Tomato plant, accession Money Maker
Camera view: horizontal (90 deg, fisheye); turntable rotation: 30 degrees
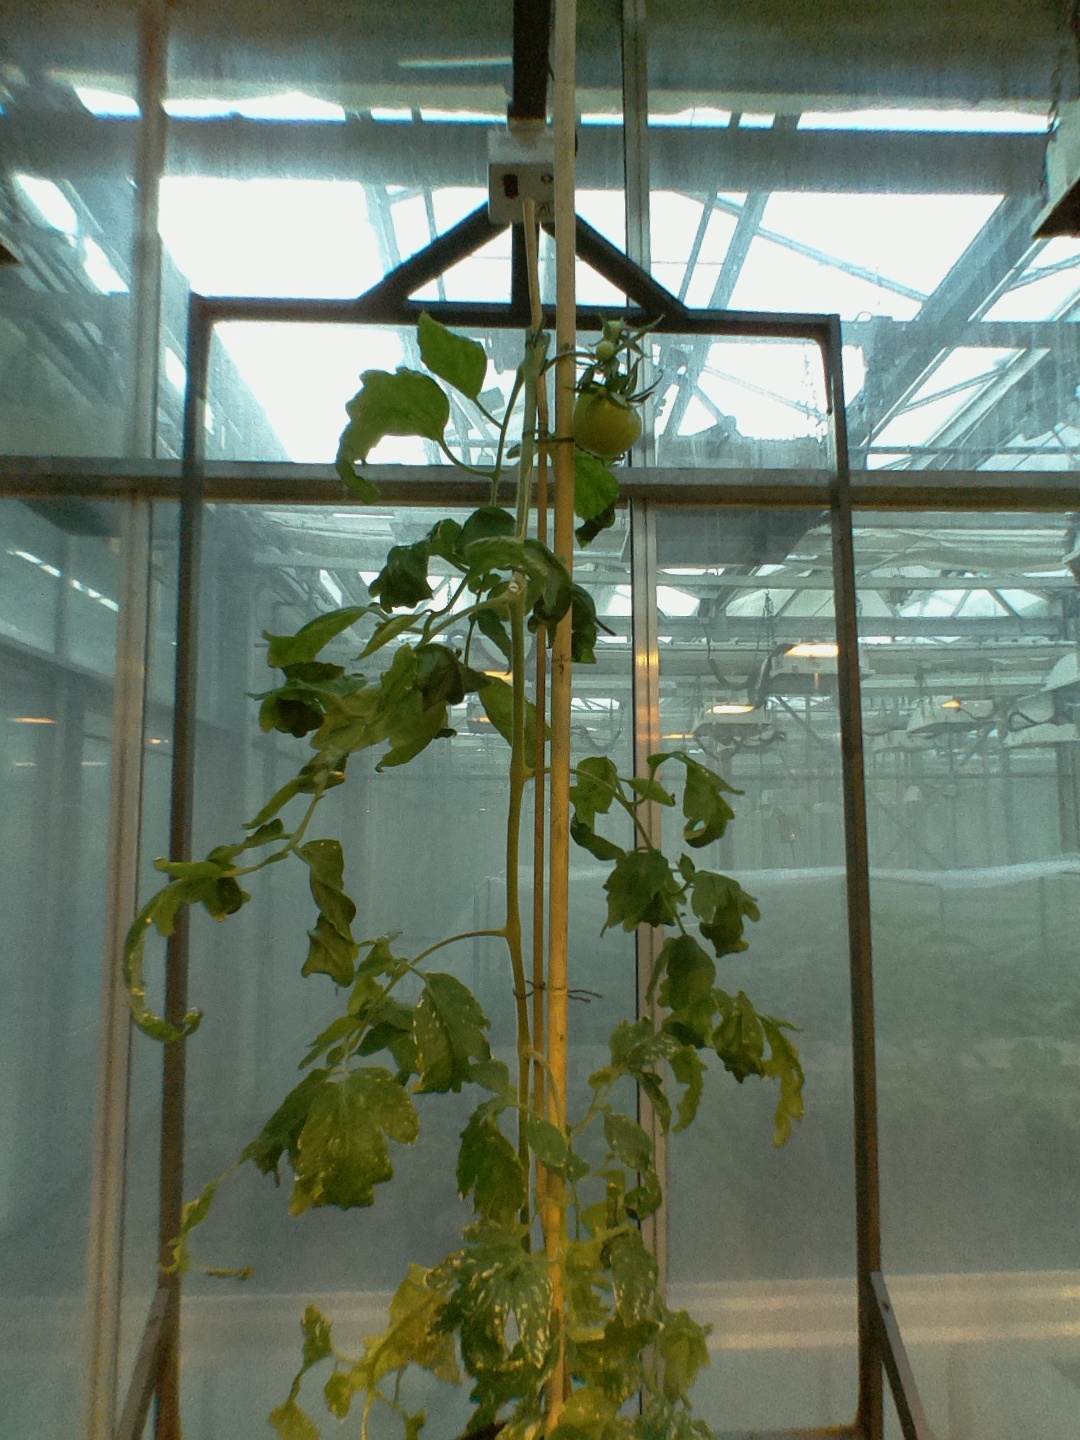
BBCH growth stage 75: 50%-60% of final fruit size